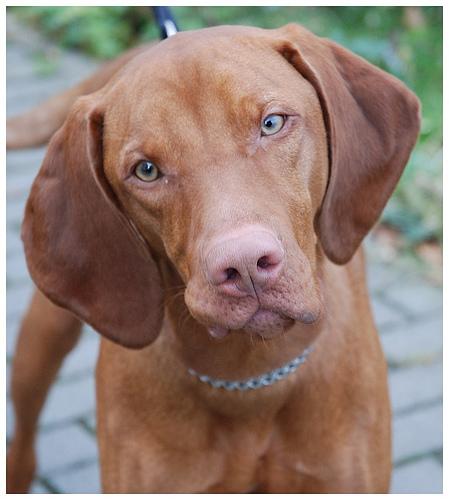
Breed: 210-n000048-vizsla